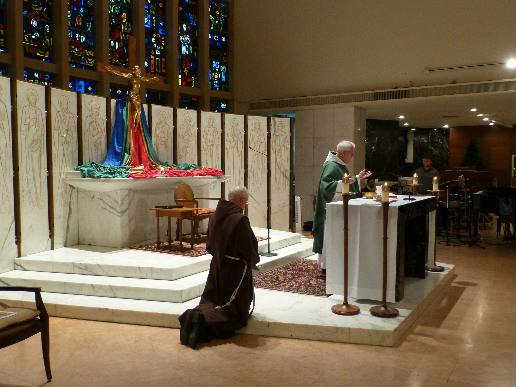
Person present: Yes